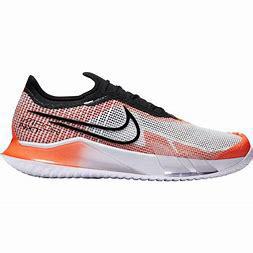
Brand: Nike
Model: Court React Vapor NXT